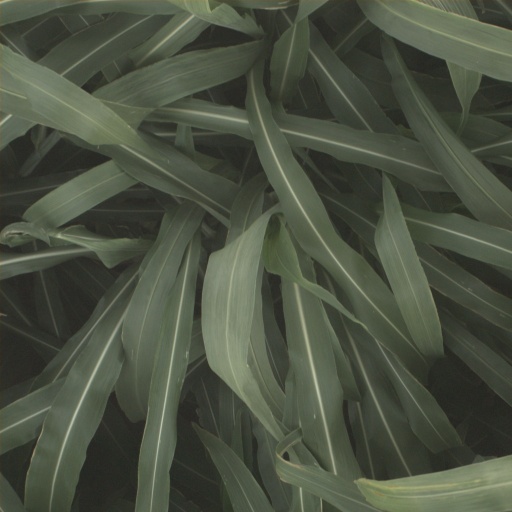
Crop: sorghum